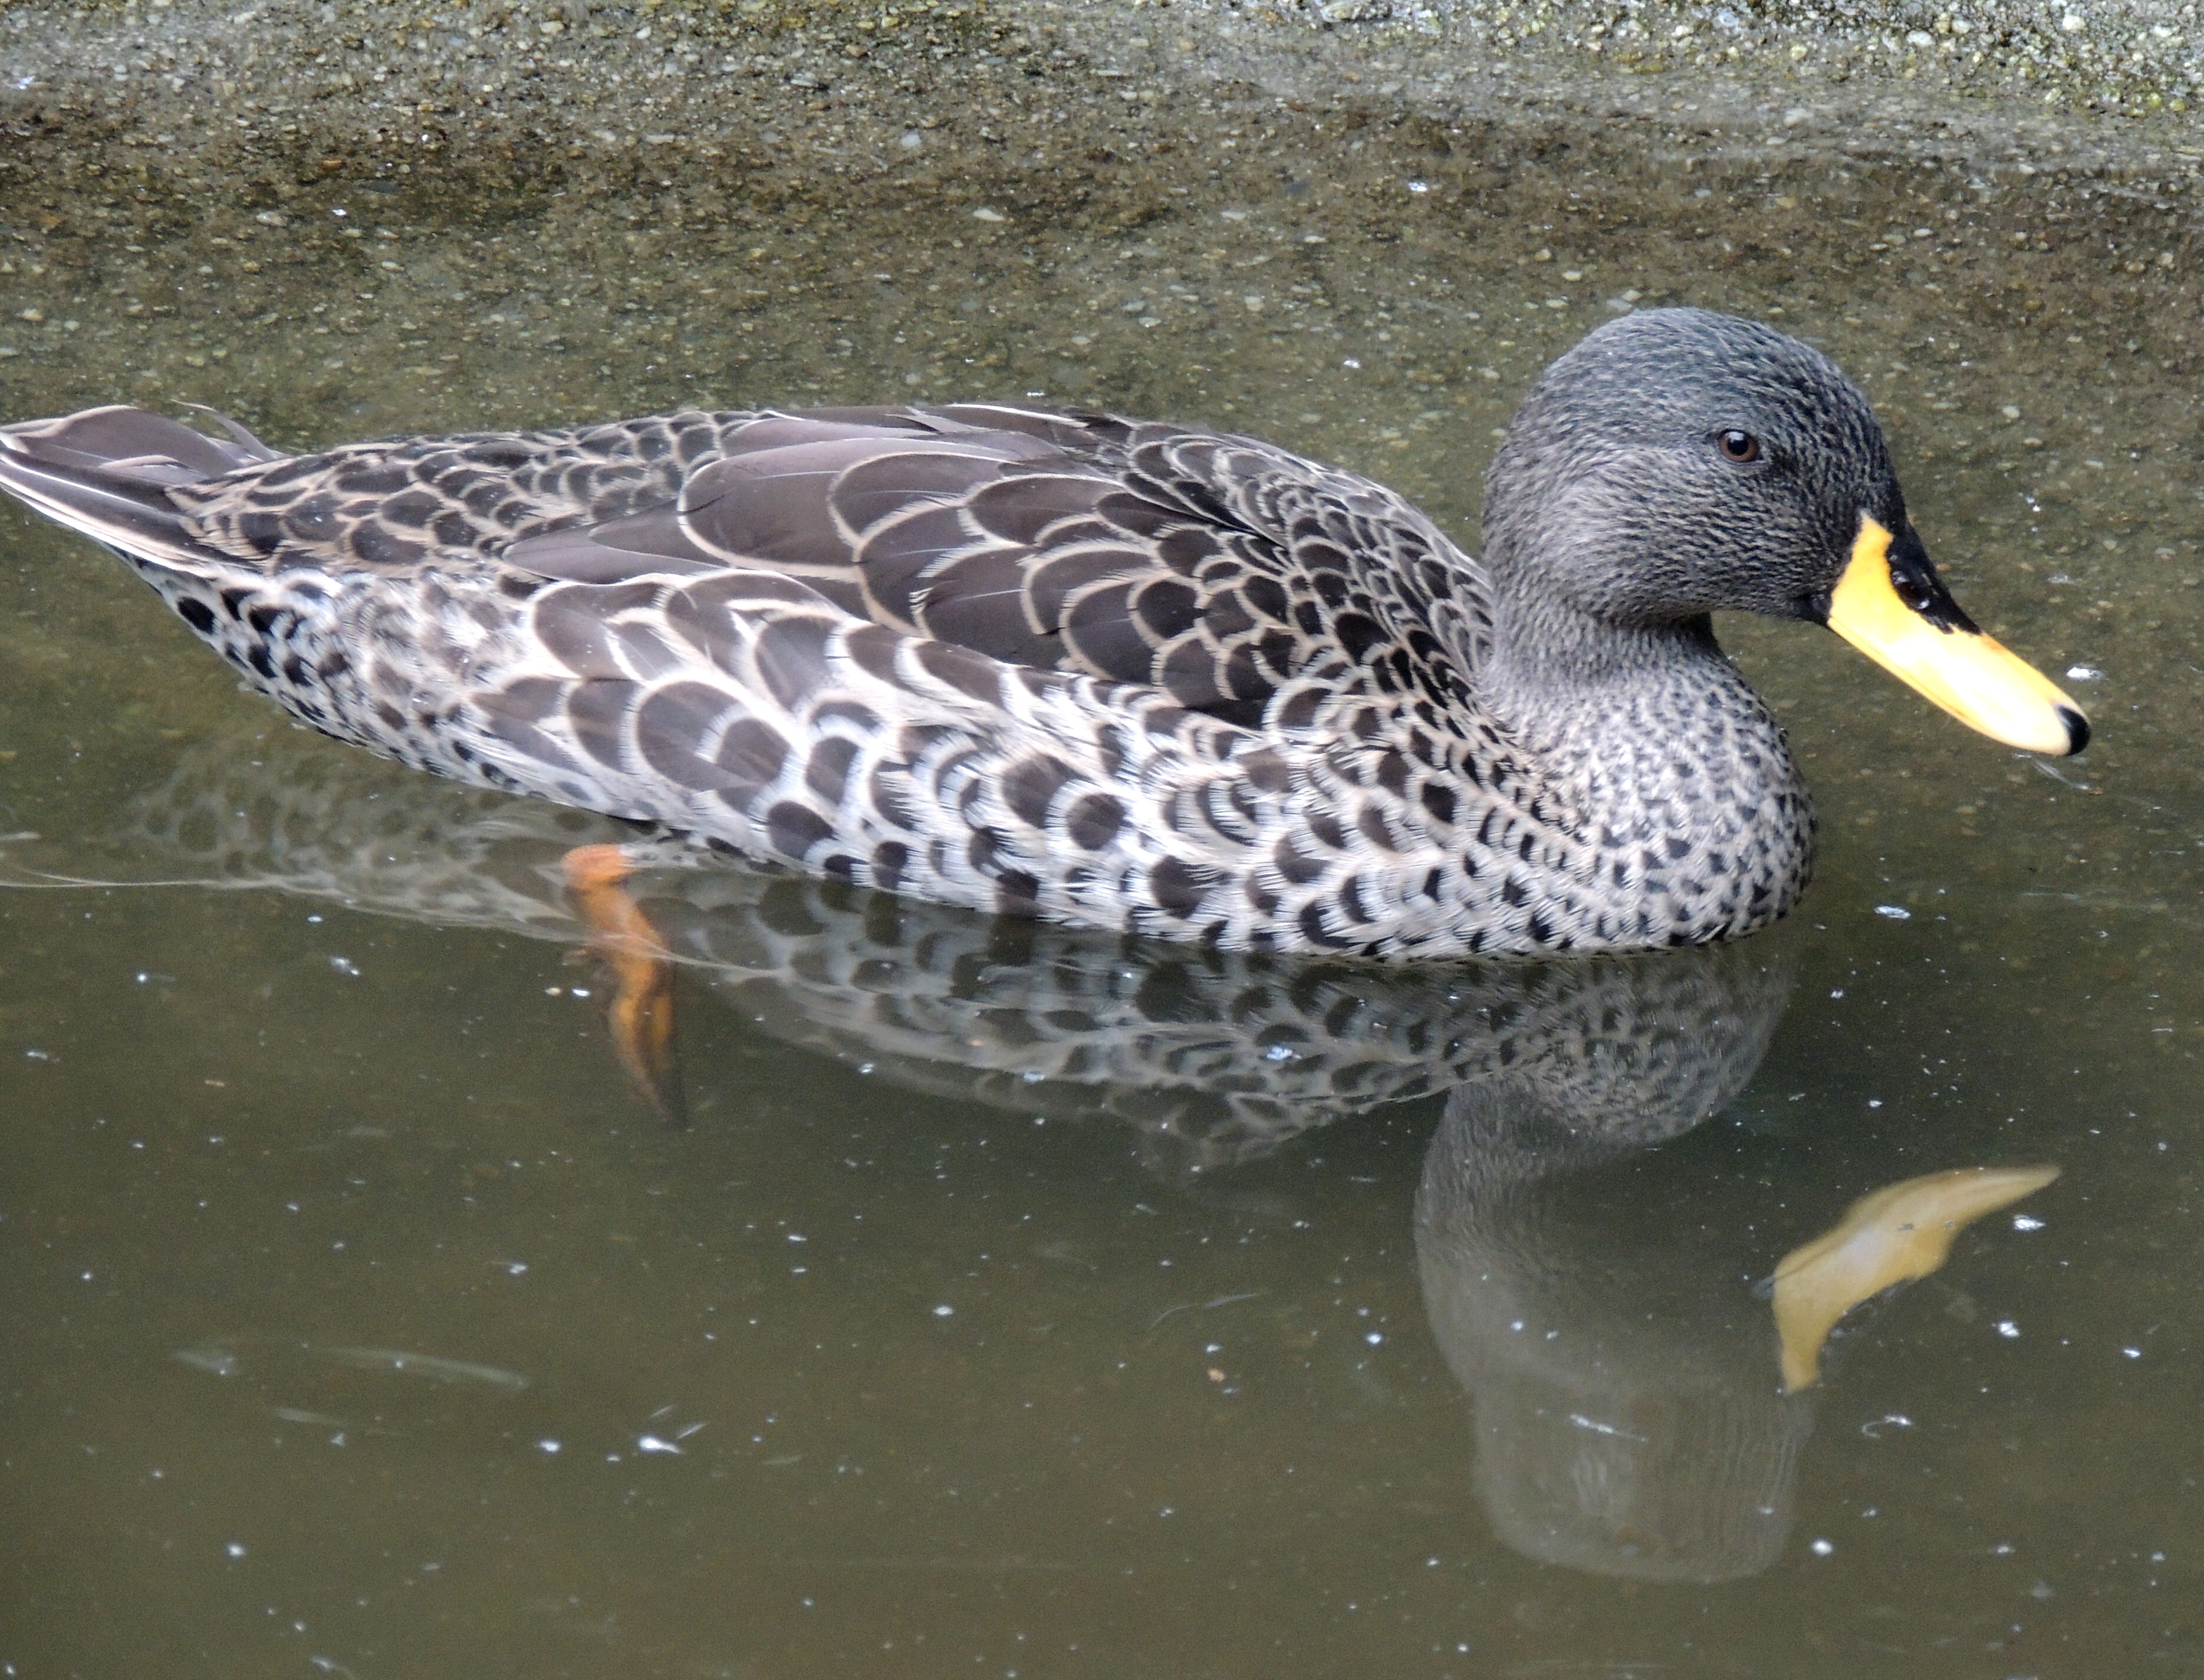
bird, wing, wildlife, beak, fauna, duck, vertebrate, waterfowl, water bird, mallard, canard, ducks geese and swans